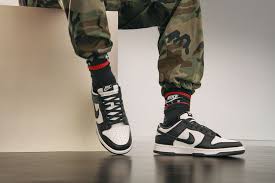
Label: Sneaker